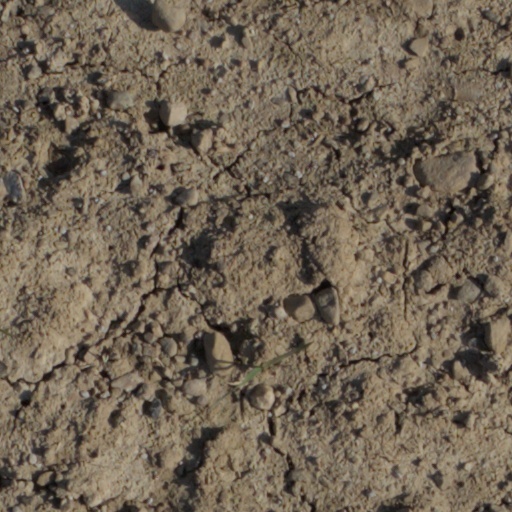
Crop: wheat